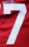
Number: 7